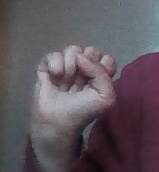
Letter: saad